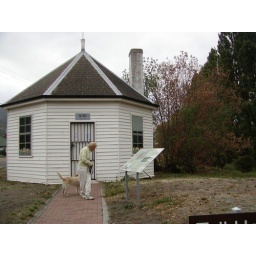
original new norfolk bridge toll house no longer in use